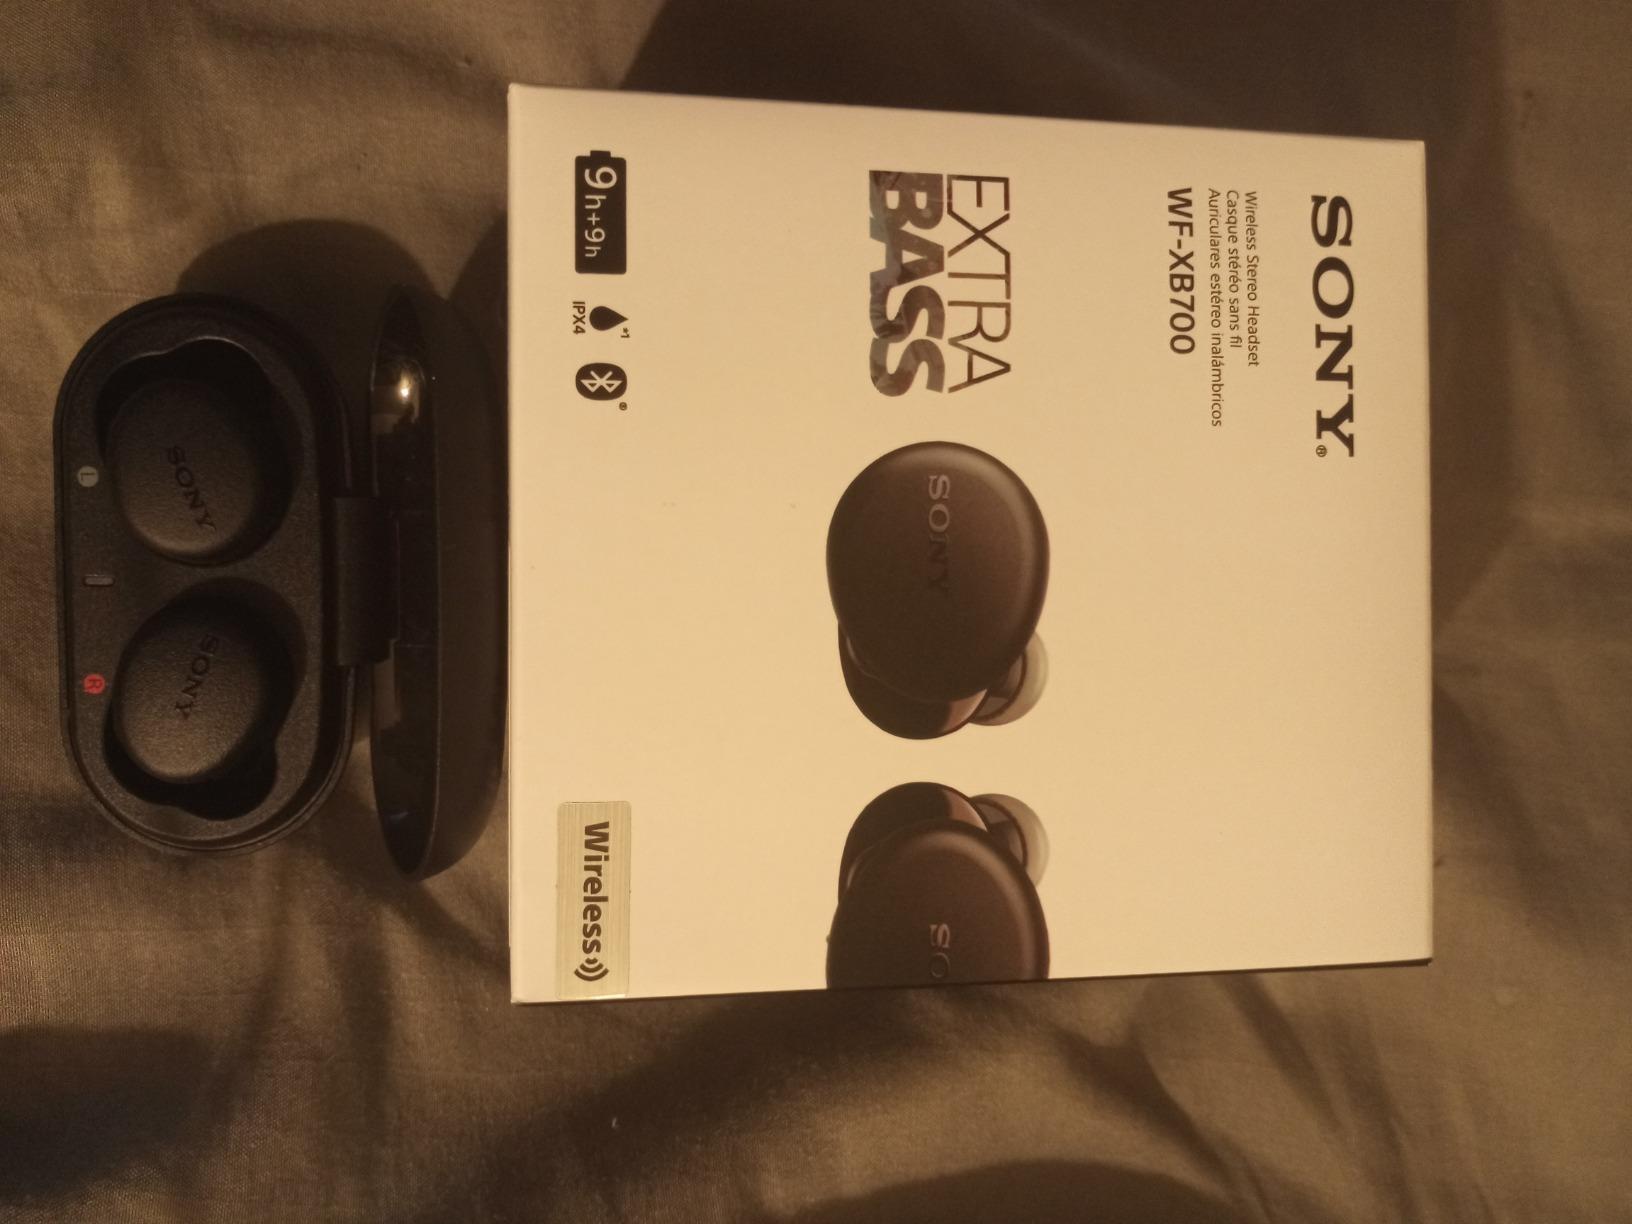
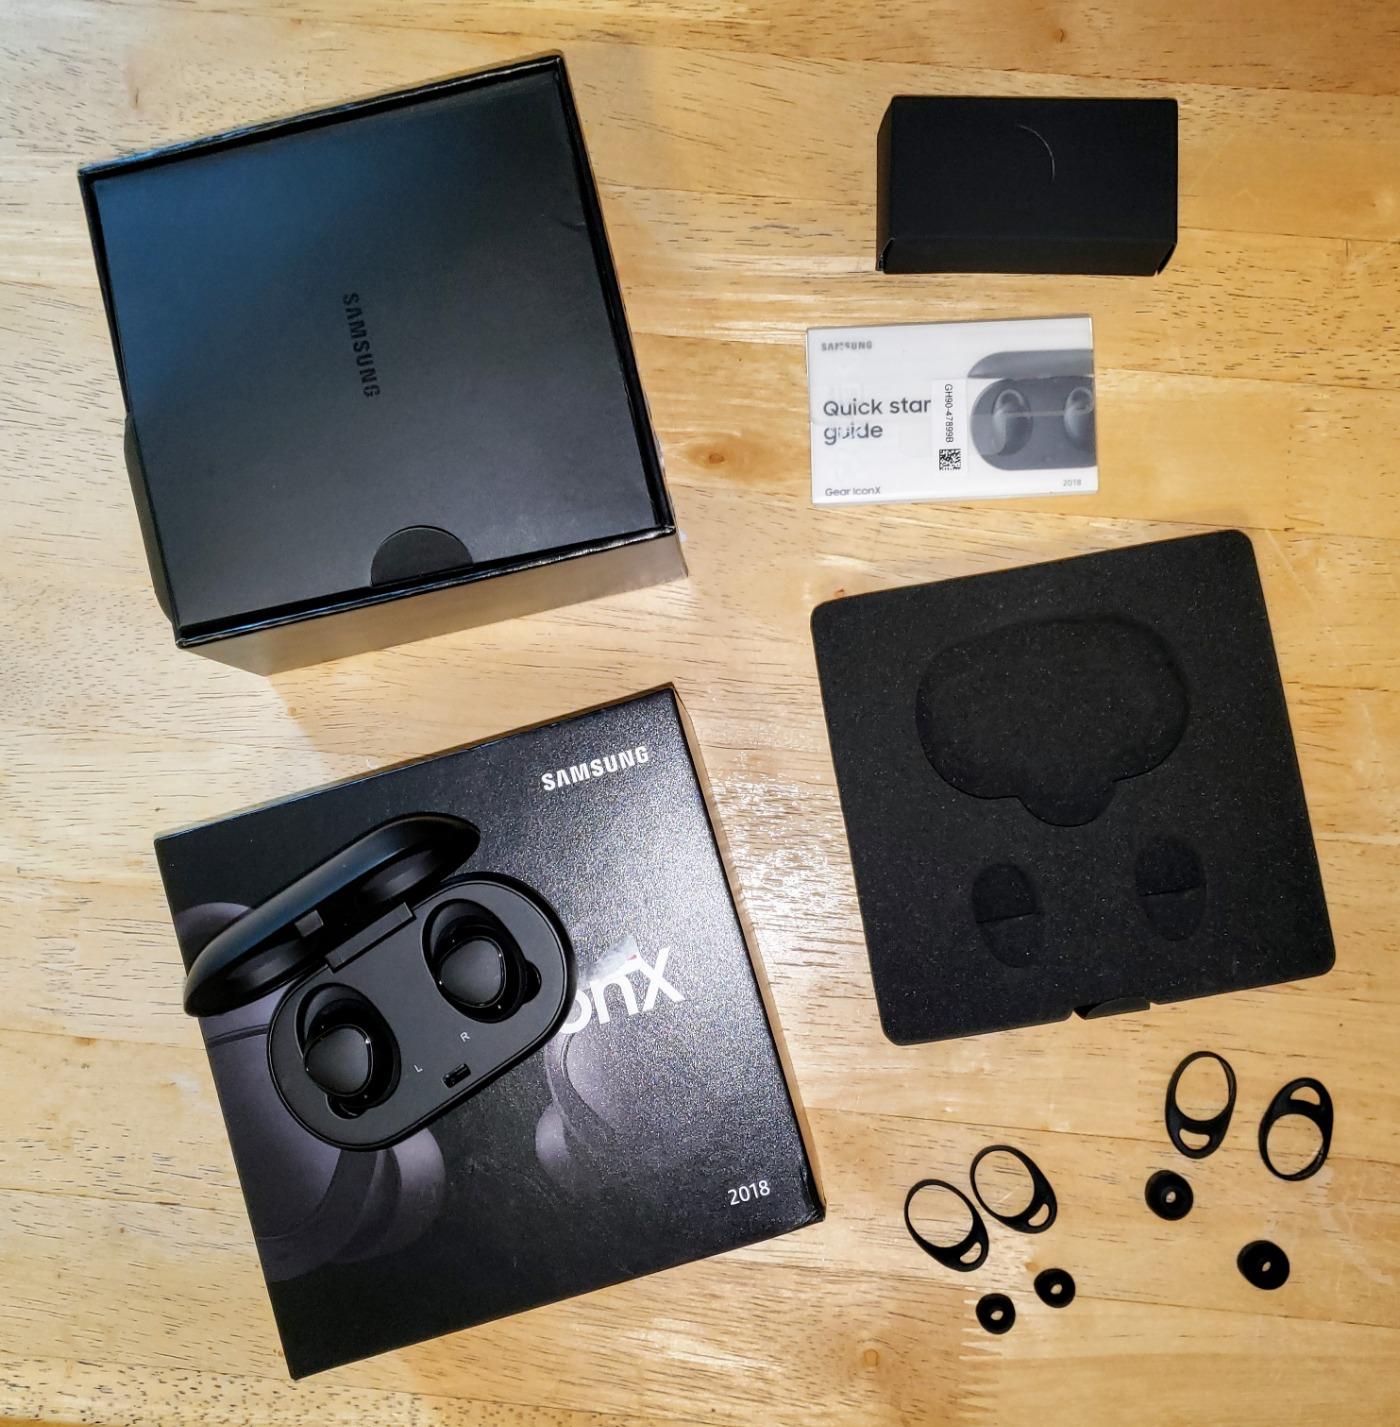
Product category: earbuds
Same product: no